Chestnut Ridge (Aberdeen, Maryland)

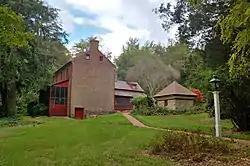
Chestnut Ridge, September 2013

Chestnut Ridge is a historic home located at Aberdeen, Harford County, Maryland. It is a two-story brick dwelling built about 1810, with an earlier frame wing. It features vernacular Federal woodwork which remains substantially intact, and Greek Revival trim. The property also includes a stone springhouse and the site of an 18th-century mill.